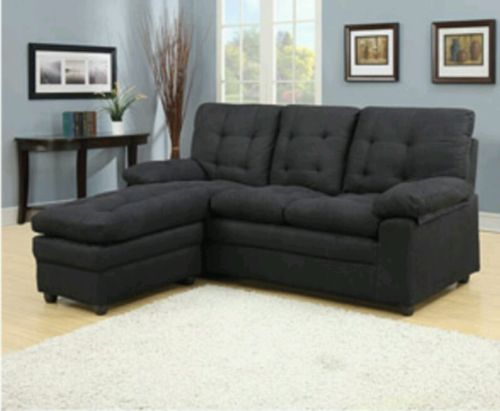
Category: sofa